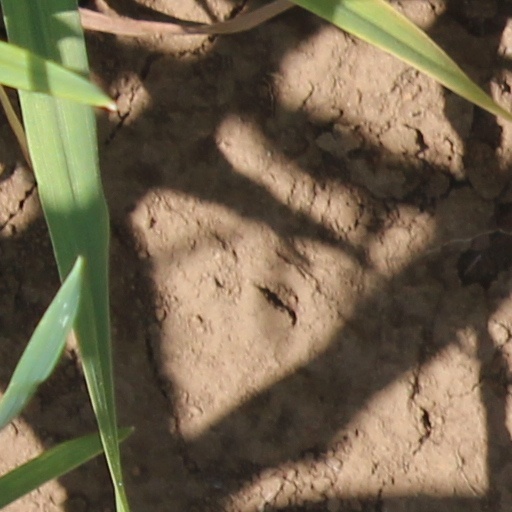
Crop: wheat